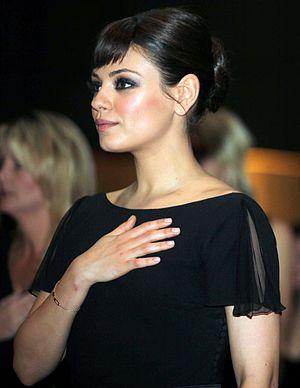
Milena Markovna Kunis, dite Mila Kunis [ˈmiːlə ˈkuːnɪs], est une actrice américaine née le 14 août 1983 à Tchernivtsi.